Eiger

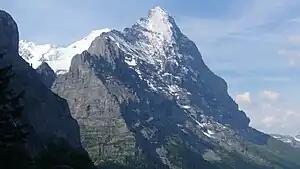
The northeast side of the Eiger

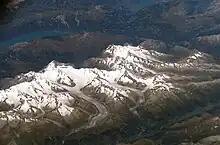

The Eiger is located above the Lauterbrunnen Valley to the west and Grindelwald to the north in the Bernese Oberland region of the canton of Bern. It forms a renowned mountain range of the Bernese Alps together with its two companions: the Jungfrau about southwest of it and the Mönch about in the middle of them. The nearest settlements are Grindelwald, Lauterbrunnen and Wengen. The Eiger has three faces: north (or more precisely NNW), east (or more precisely ESE), and west (or more precisely WSW). The northeastern ridge from the summit to the Ostegg (lit.: "eastern corner"), called "Mittellegi", is the longest on the Eiger. The north face overlooks the gently rising Alpine meadow between Grindelwald and Kleine Scheidegg, a mountain railways junction and a pass, which can be reached from both sides, Grindelwald and Lauterbrunnen/Wengen – by foot or train.